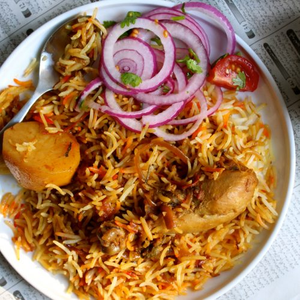
Dish: biryani